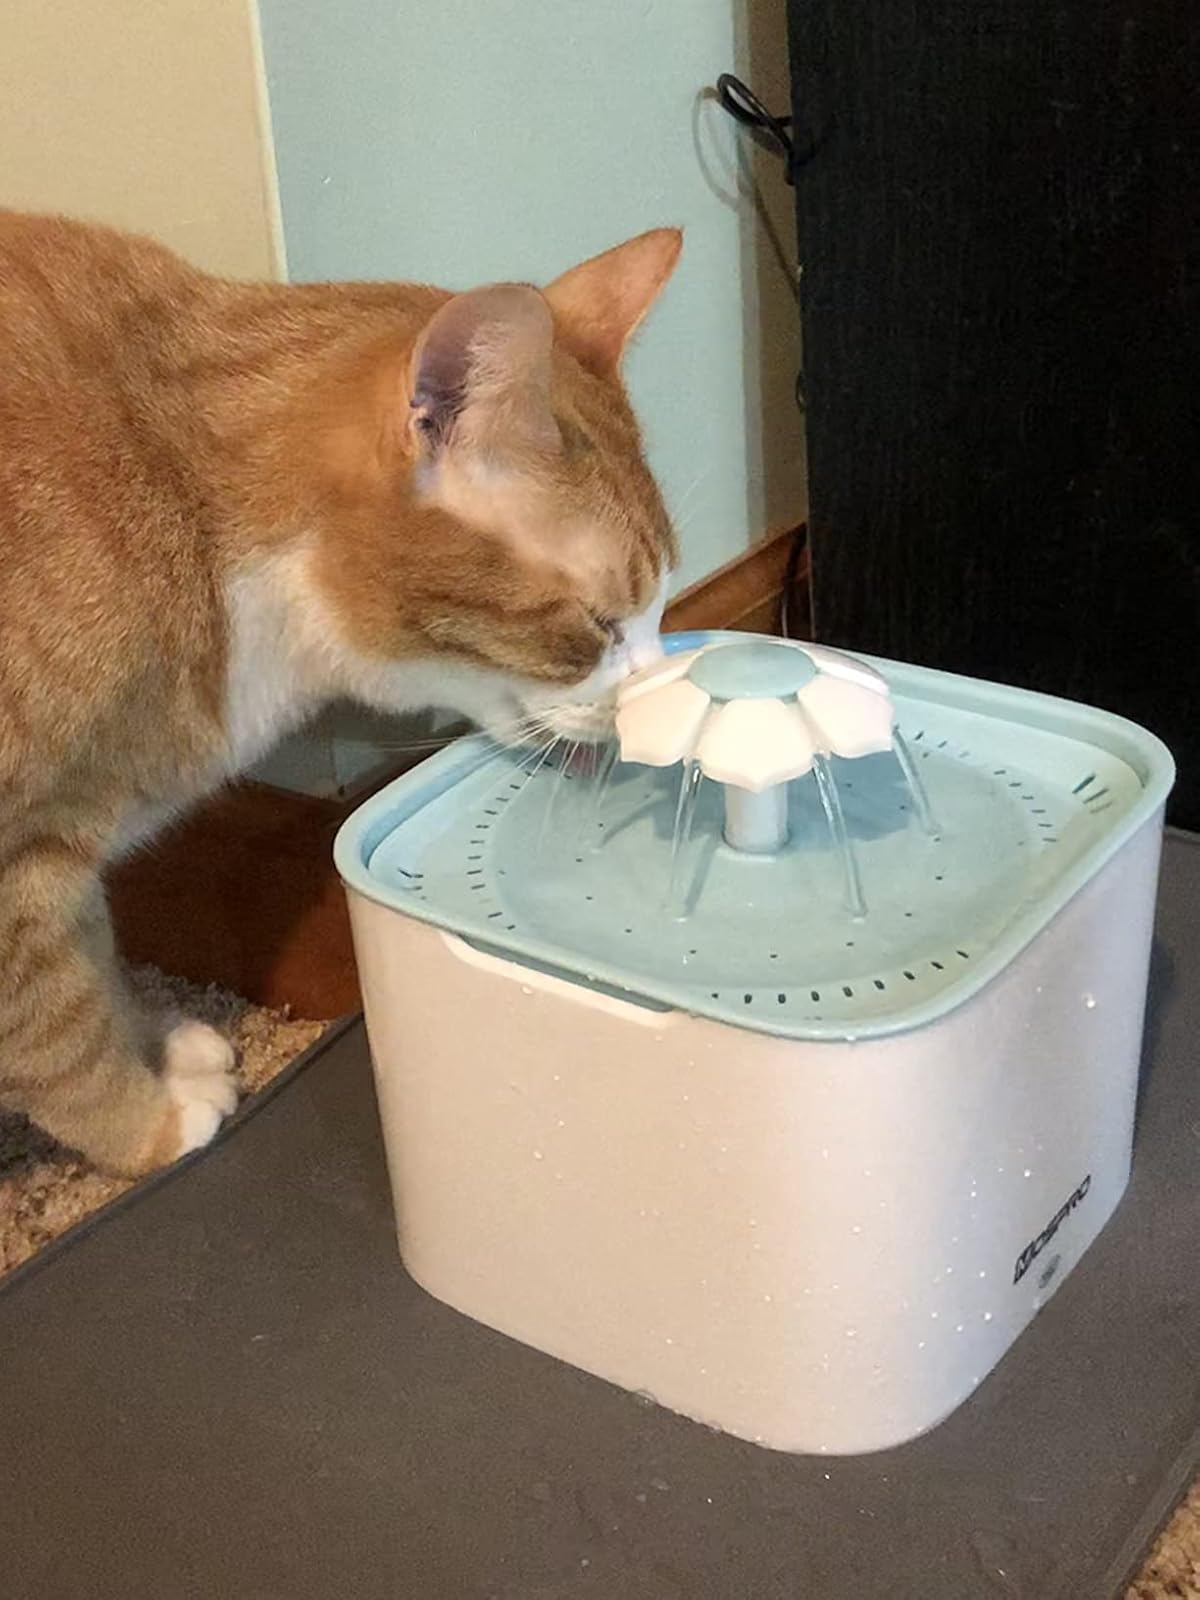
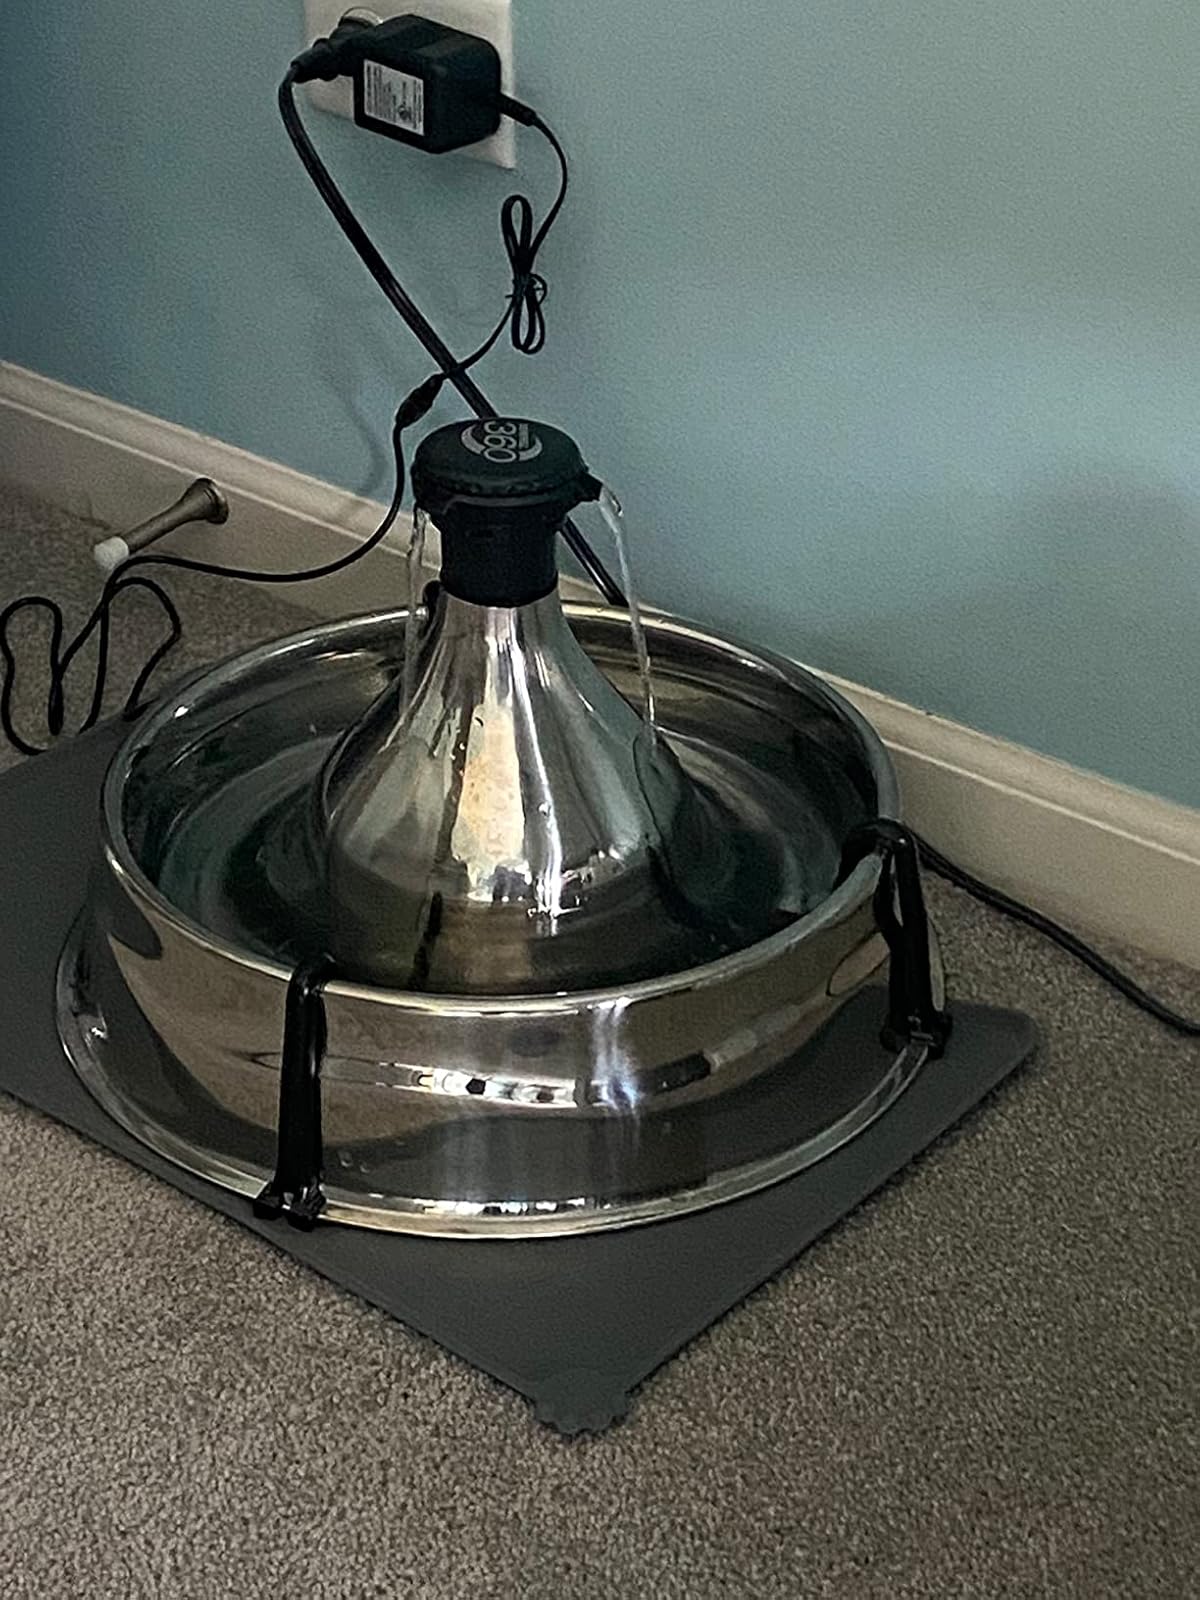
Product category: items_bowl
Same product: no